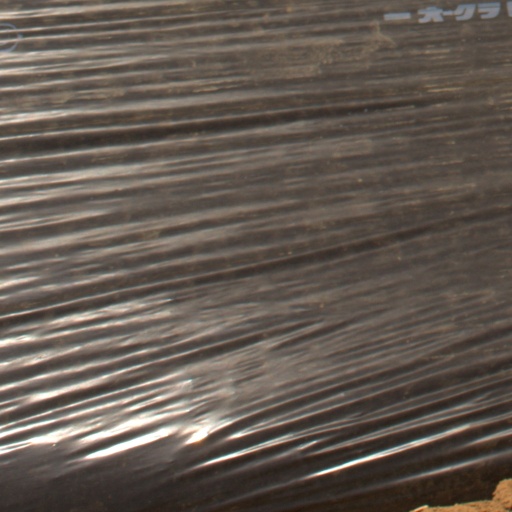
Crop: Jerusalem artichoke